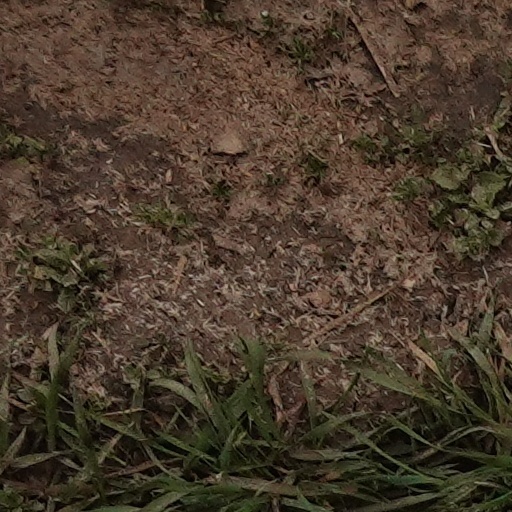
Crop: wheat